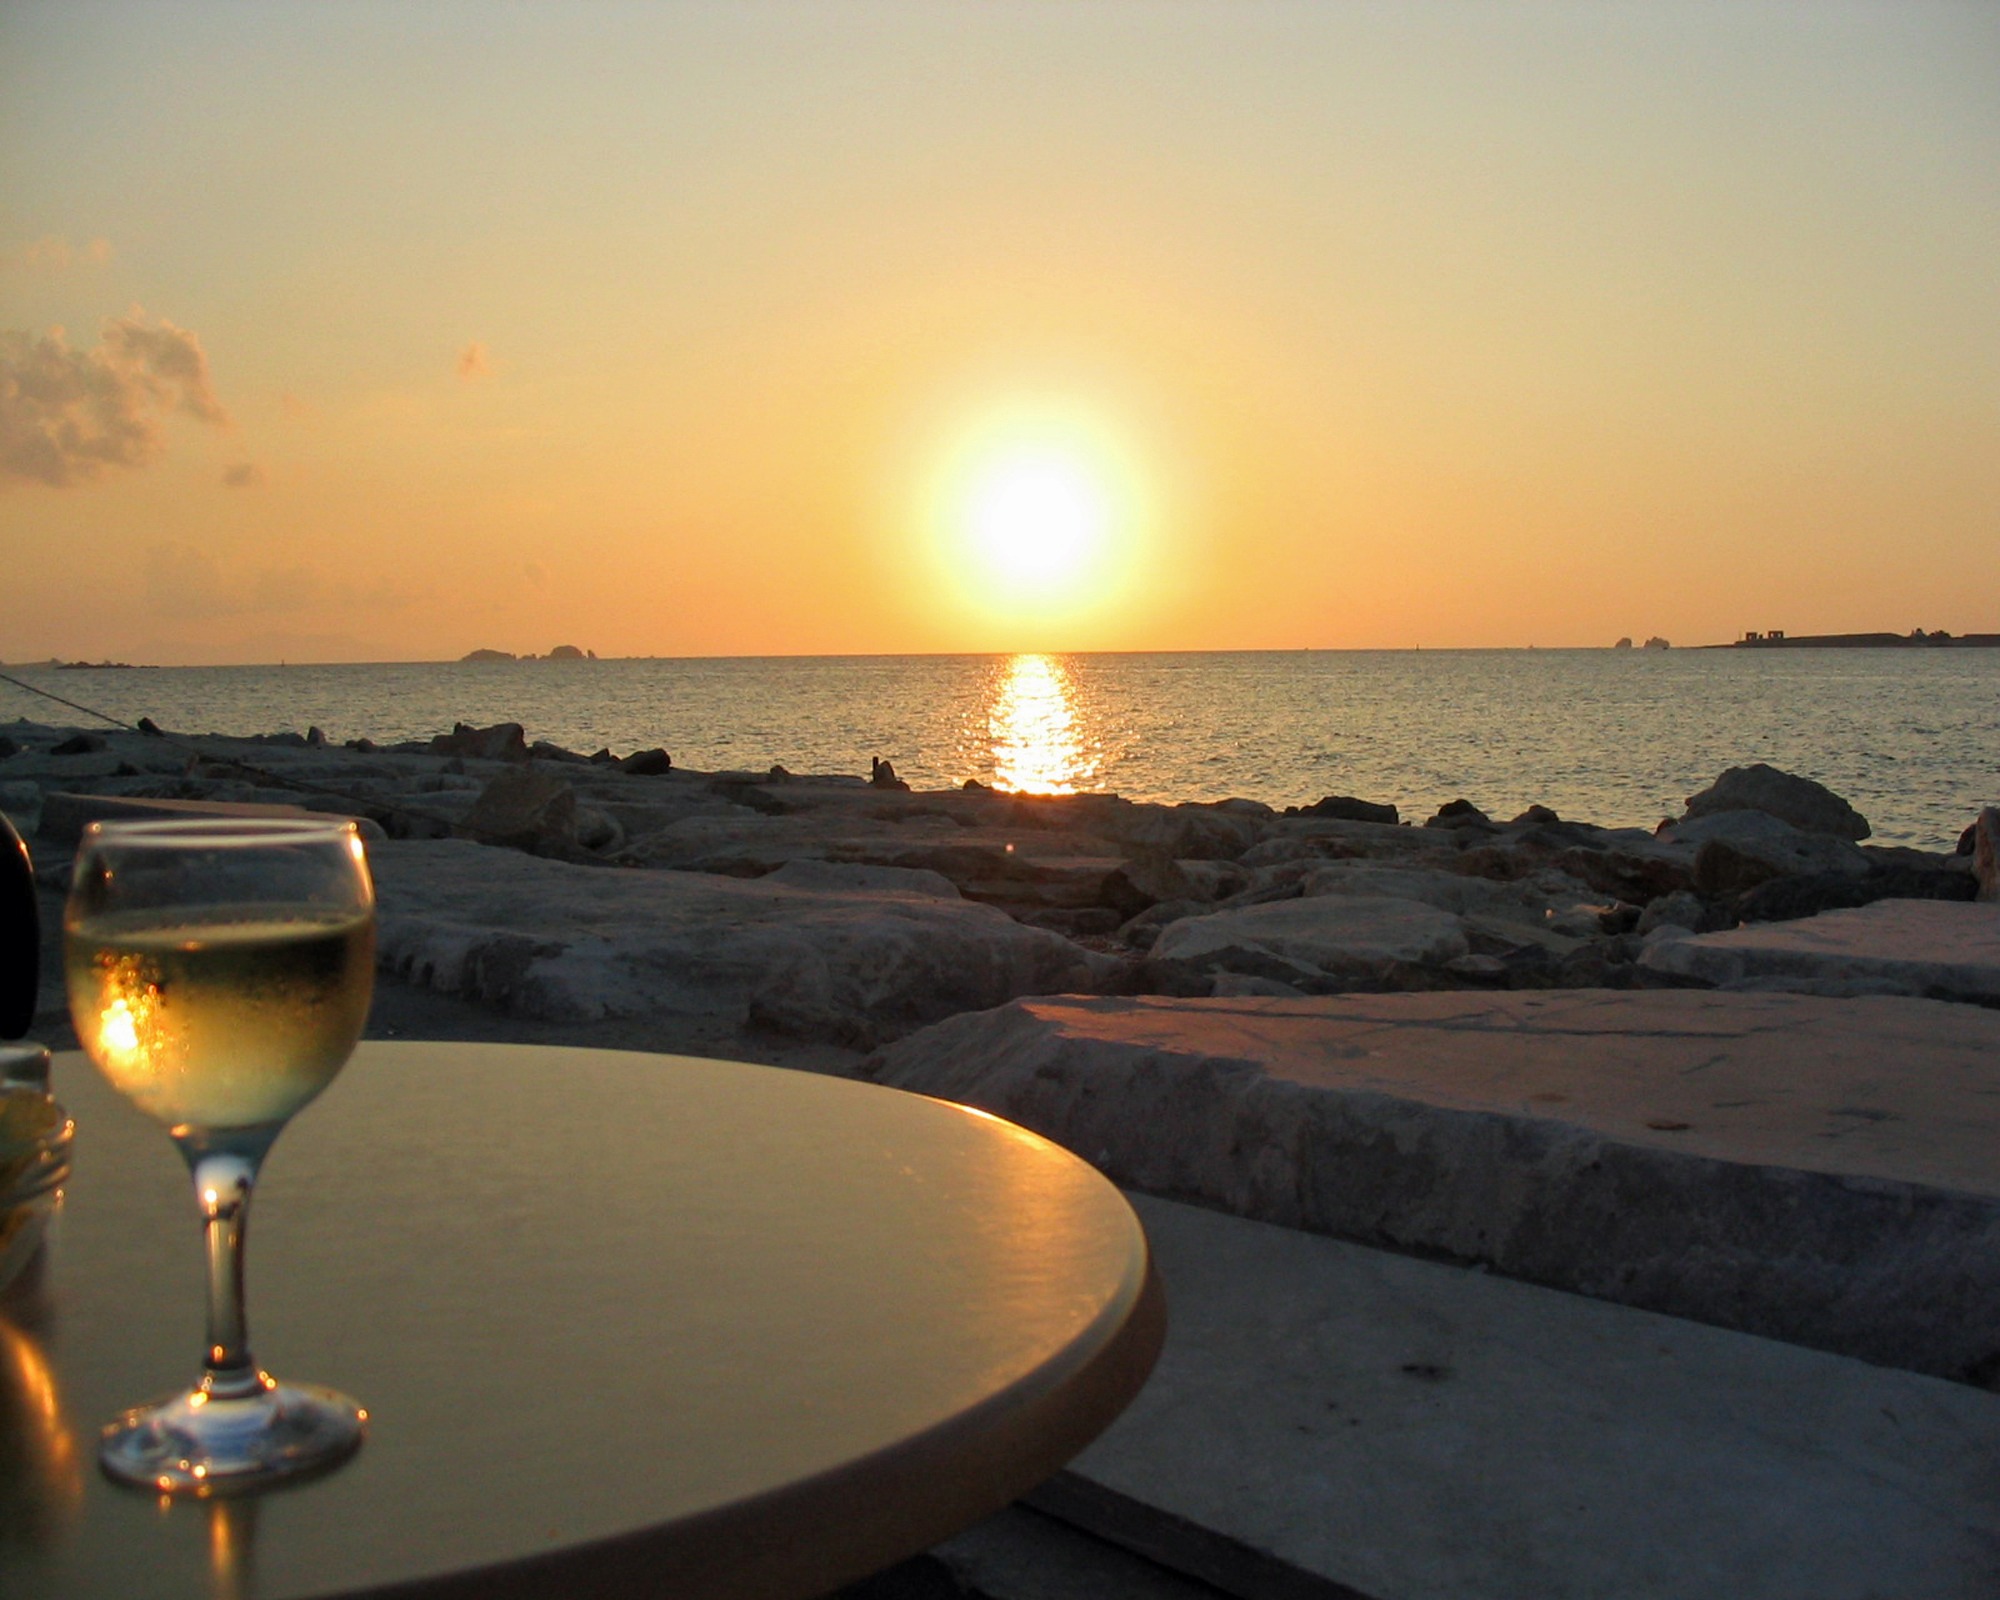
beach, sea, coast, sand, ocean, horizon, sunrise, sunset, sunlight, morning, shore, dawn, vacation, dusk, evening, reflection, body of water, wine glass, greece, abendstimmung, paros, white wine